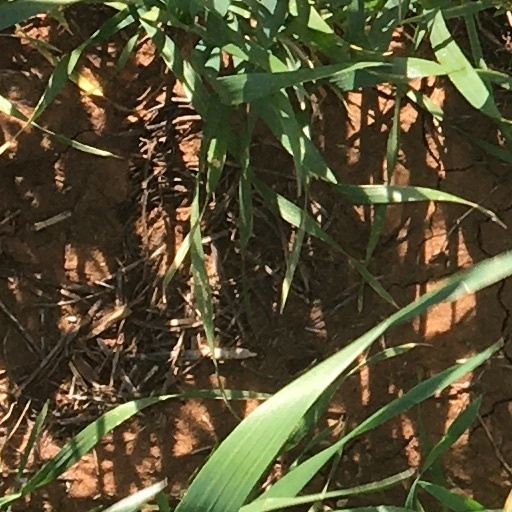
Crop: wheat